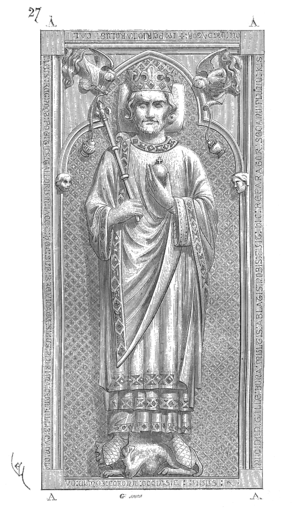
Cette page concerne l'année 877 du calendrier julien.